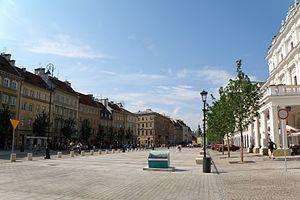
Varsovie est depuis 1596 la capitale de la Pologne et depuis 1999 le chef-lieu de la voïvodie de Mazovie. Elle est située sur la Vistule, à environ 320 km de la mer Baltique et des Carpates. Peuplée par plus d'1,8 million d'habitants, la capitale polonaise est aussi la plus grande ville du pays et la 8ᵉ plus grande de l'Union européenne. Varsovie se divise en dix-huit arrondissements.